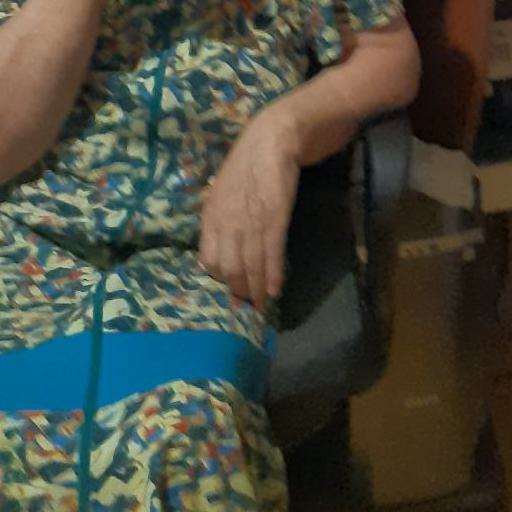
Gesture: no_gesture